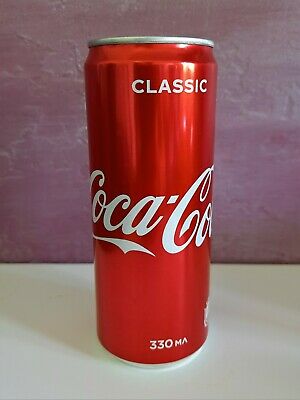
Label: metal